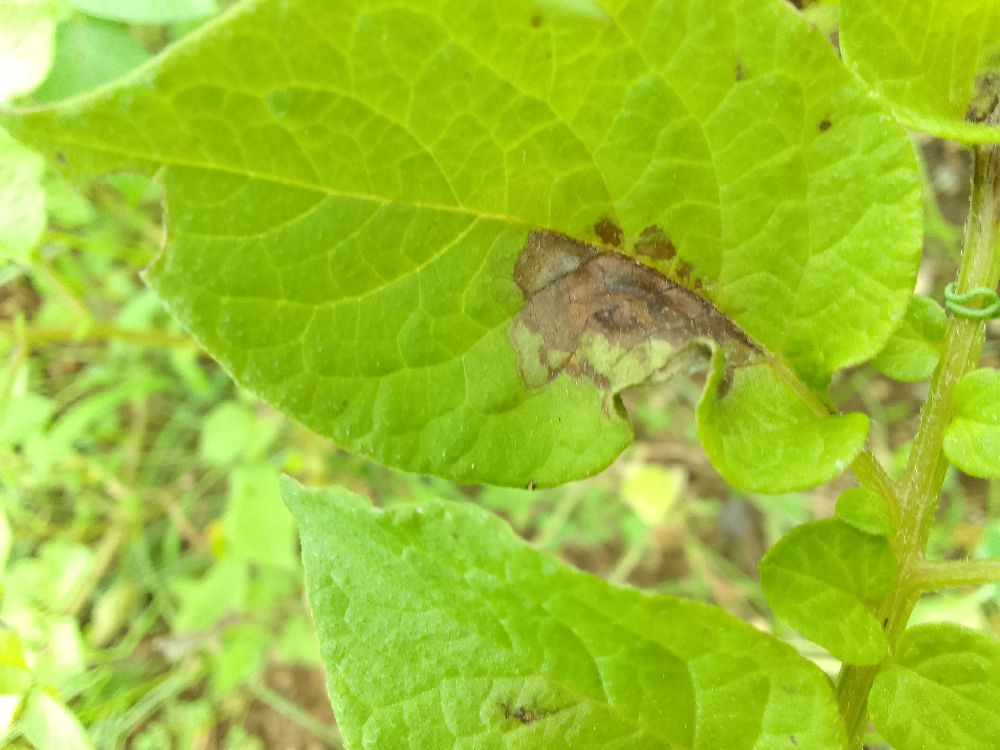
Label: Late blight